Södra Bankohuset

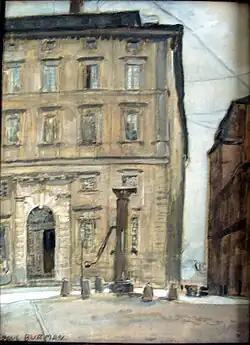
Painted by Estonian artist Paul Burman in 1920s.

Even before the inauguration of the new bank, the city was imposed to repair the adjacent old warehouse, which was probably carried through as the bank was being completed. The bank finally bought the warehouse in 1693 and invited Nicodemus Tessin the Younger, now having taken over the roll as the city architect, to propose a design for an enlargement of the bank. The latter exhorted the bank to produce a programme however, a request the bank would prove to have great difficulties in fulfilling, instead evasivingely describing the project in general terms. The fear of fire destroying valuable documents resulted in a request for a thrust water system including lead tubes in the walls, e.g. a fire sprinkler system, and, more down-to-earth, the faulty communications within the overcrowded building in a request for a bigger stairwell.